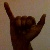
The image shows a hand gesture representing the letter 'Y' in Indian Sign Language.